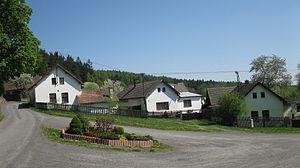
Benetice est un hameau et un quartier de la ville Světlá nad Sázavou, dans le district de Jihlava, en République tchèque.